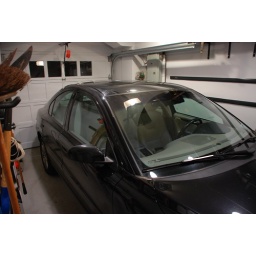
We drove 3214.4 miles through 14 states (and DC), and now our car is safely home in our garage.